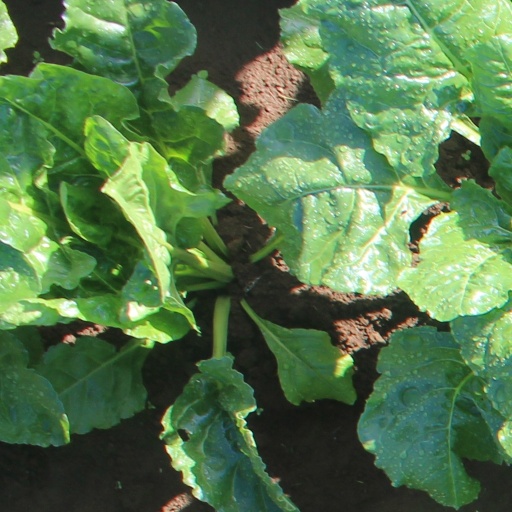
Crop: sugar beet